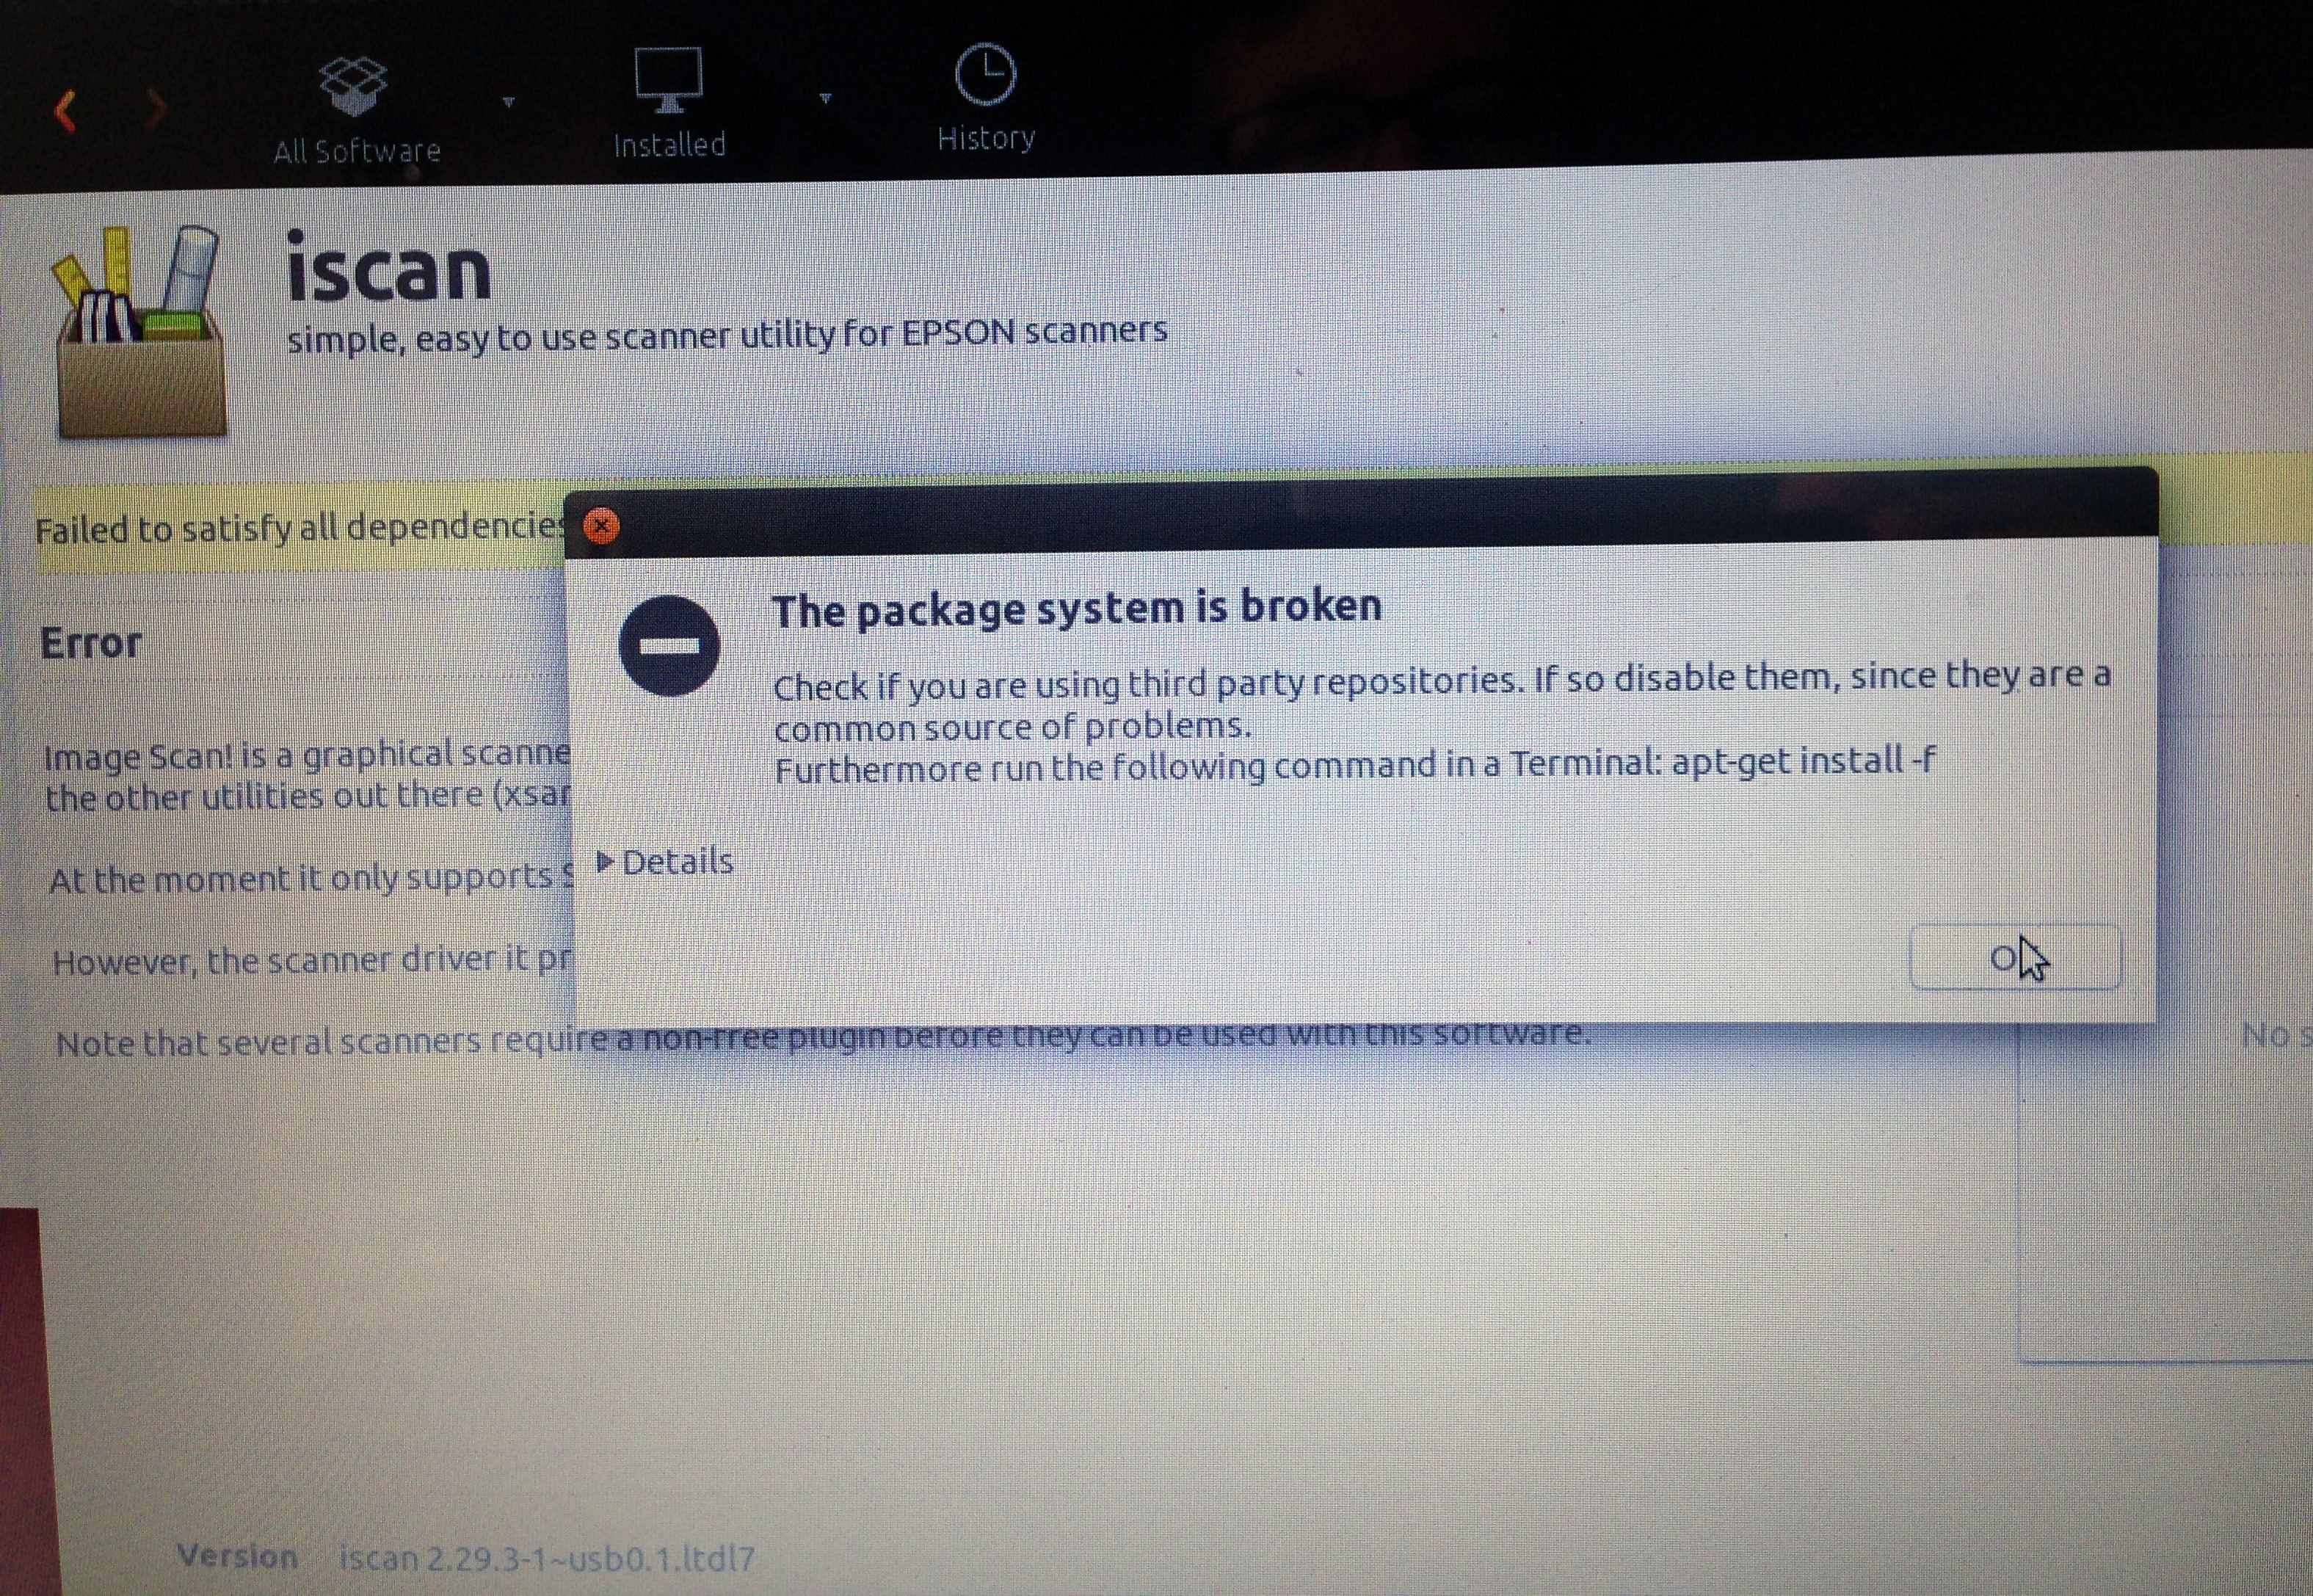
technology, gadget, brand, design, text, document, screenshot, linux, scanner, scannerdriver, evilfuckingpenguin